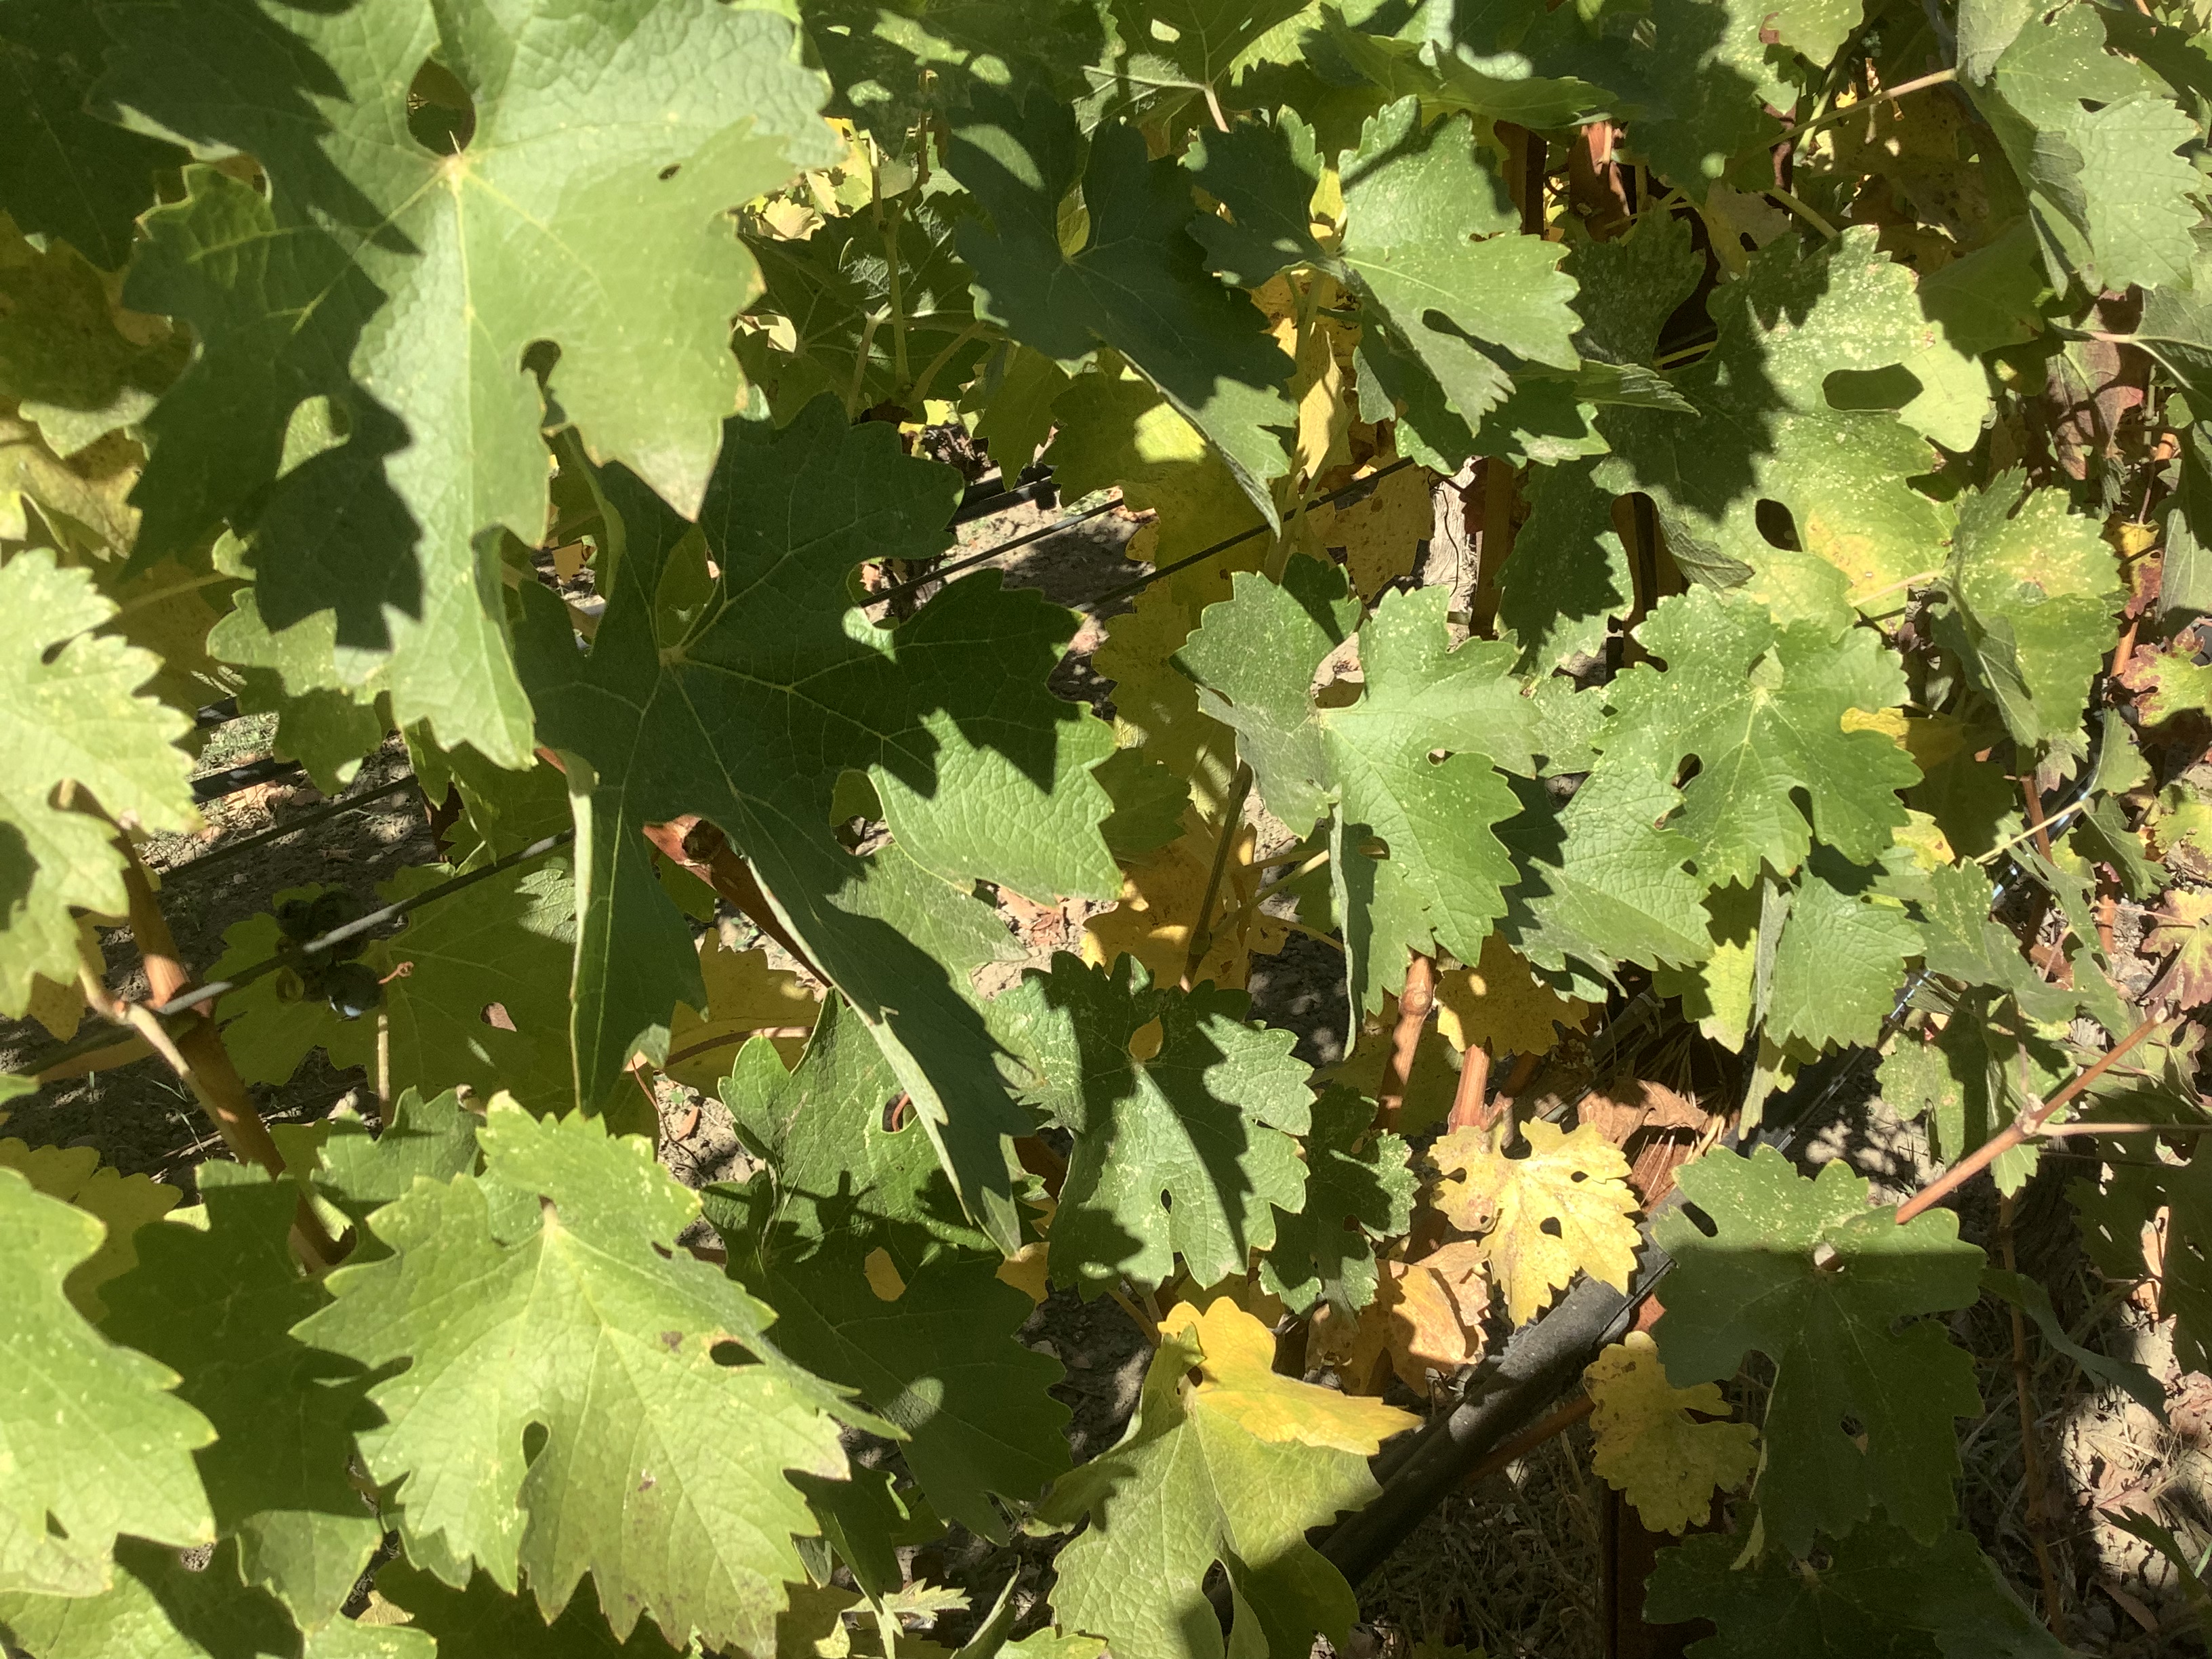
Label: No Virus